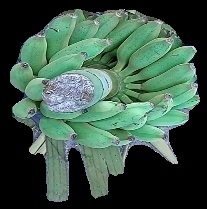
Variety: elakki-bale
Grade: grade1